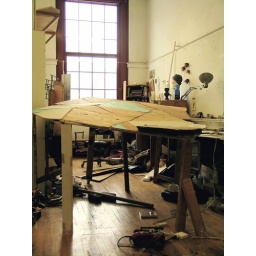
in progress mountain base for cardboard road